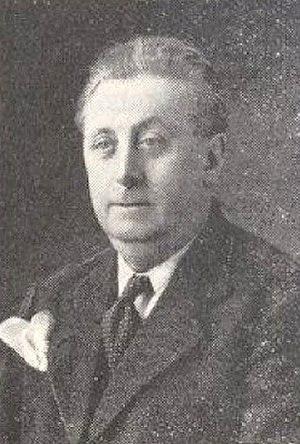
René Hologne
Le Football Club de Vesoul, nommé Vesoul Haute-Saône Football de 2002 à 2014, est un club français de football basé à Vesoul, dans l'Est de la France. Évoluant au stade René-Hologne depuis 1928, le FCV est le principal club de la ville de Vesoul et le plus titré du département de la Haute-Saône.
René Marcel Hologne est un résistant français né le 26 décembre 1886 à Paris et décédé en déportation le 4 décembre 1944 à Neuengamme, en Allemagne.